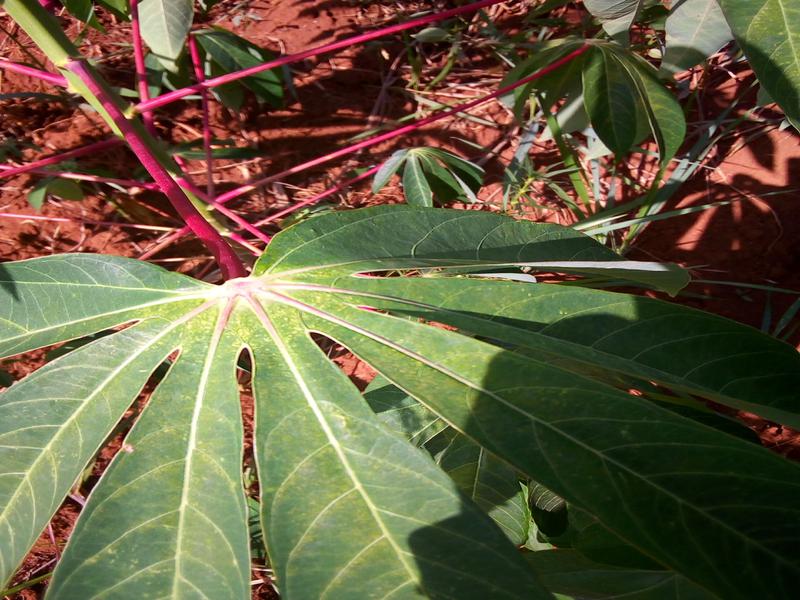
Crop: cassava
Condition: green_mottle